Academy of Achievement

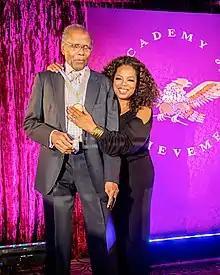
Oprah Winfrey presents Sidney Poitier with the Gold Medal of the Academy of Achievement in Los Angeles in 2014.

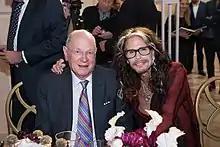
Justice Anthony M. Kennedy and Steven Tyler at dinner at the Metropolitan Museum of Art during the American Academy of Achievement's 2019 International Achievement Summit

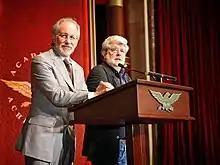
2006 Summit Hosts Steven Spielberg and George Lucas welcome the academy delegates and members to the International Achievement Summit in Los Angeles

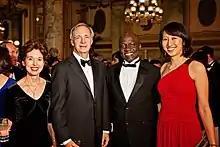
Ray Dalio at the International Achievement Summit's 2012 Banquet of the Golden Plate reception in Washington, D.C., with his wife, Barbara, and two Academy of Achievement student delegates, Philip Thigo of Kenya and Julia Fan Li of Canada.

The annual summit is attended by graduate students and young innovators from the U.S. and overseas, like Sergey Brin and Larry Page, computer science graduate students who later founded Google. The summits were originally attended by high school students chosen for their academic achievement and extracurricular activities. Preceding the awards dinner are three days of panels, presentations and informal dialogues between the students and inductees. Many inductees return multiple years to participate in the panels, programming and networking.